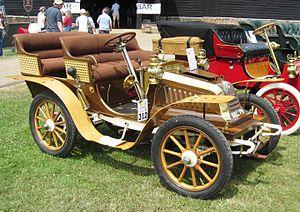
Darracq (1902) 9 CV single cylinder sliding-seat tonneau. source of information